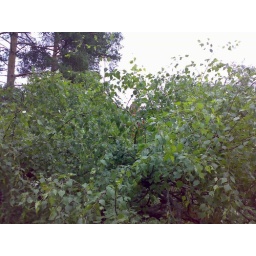
Find the boy in this tree